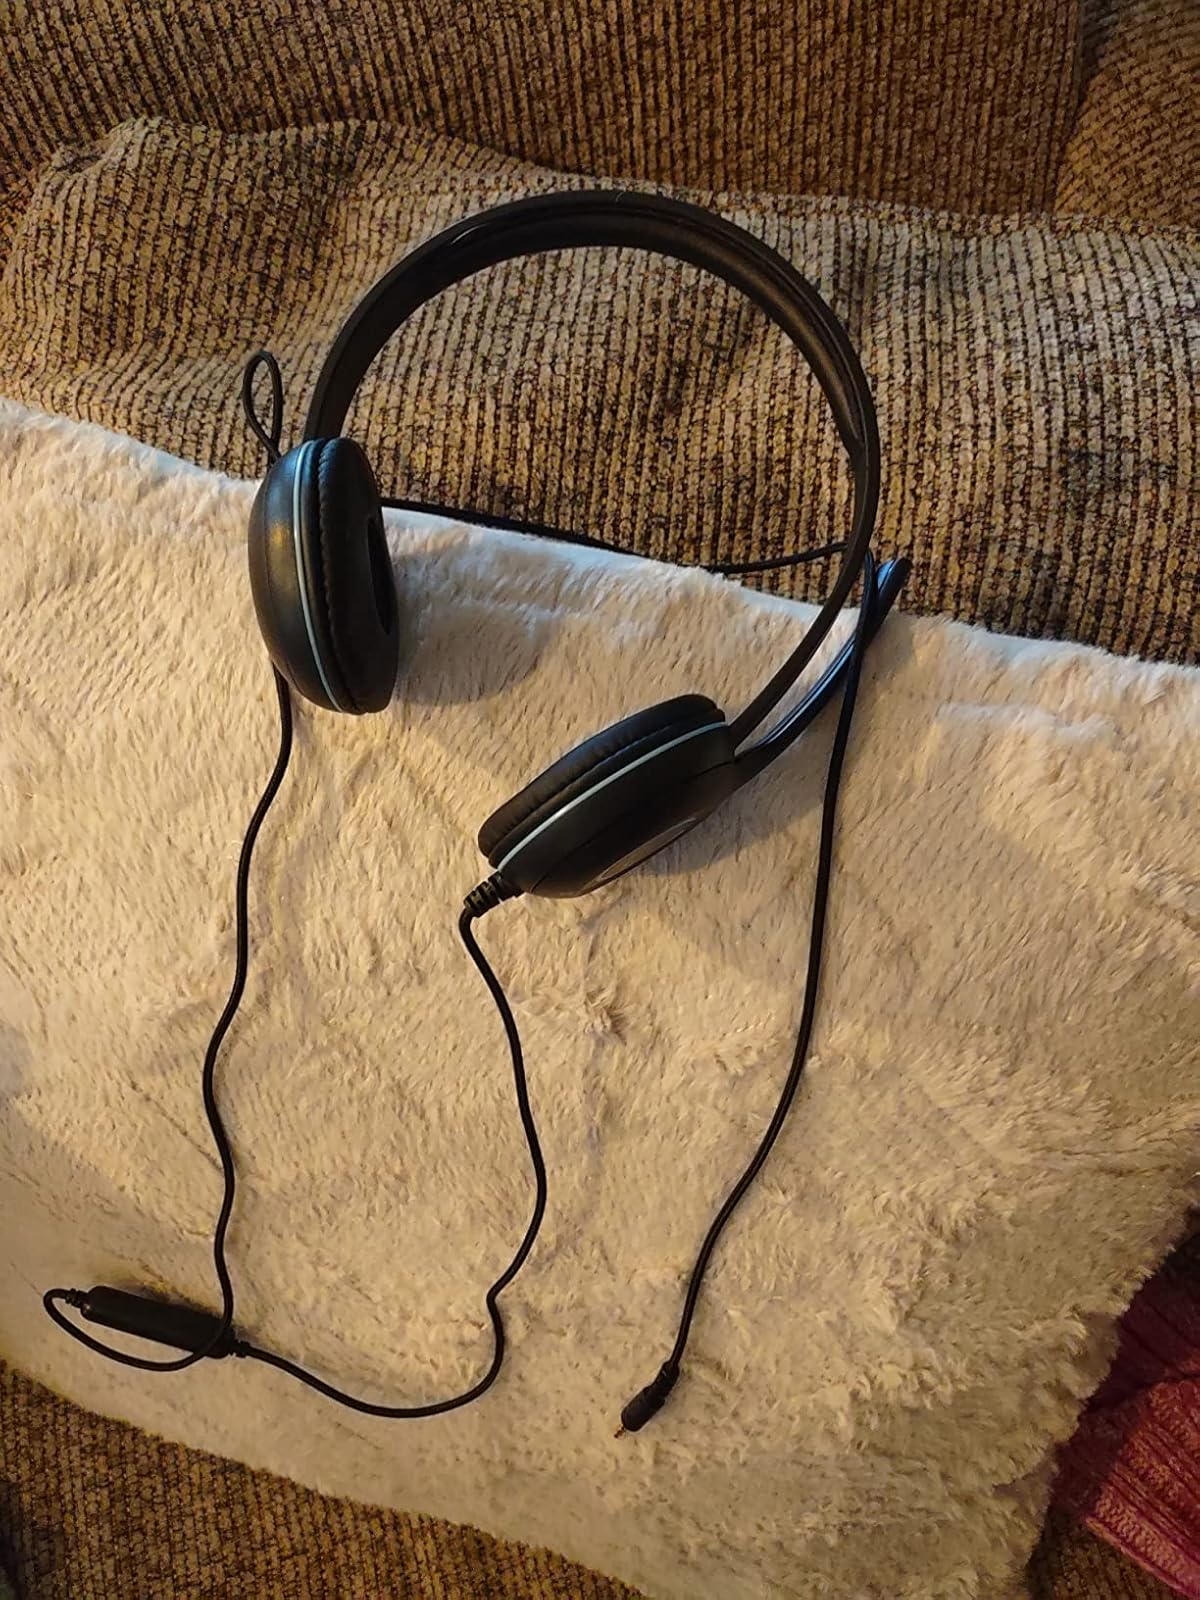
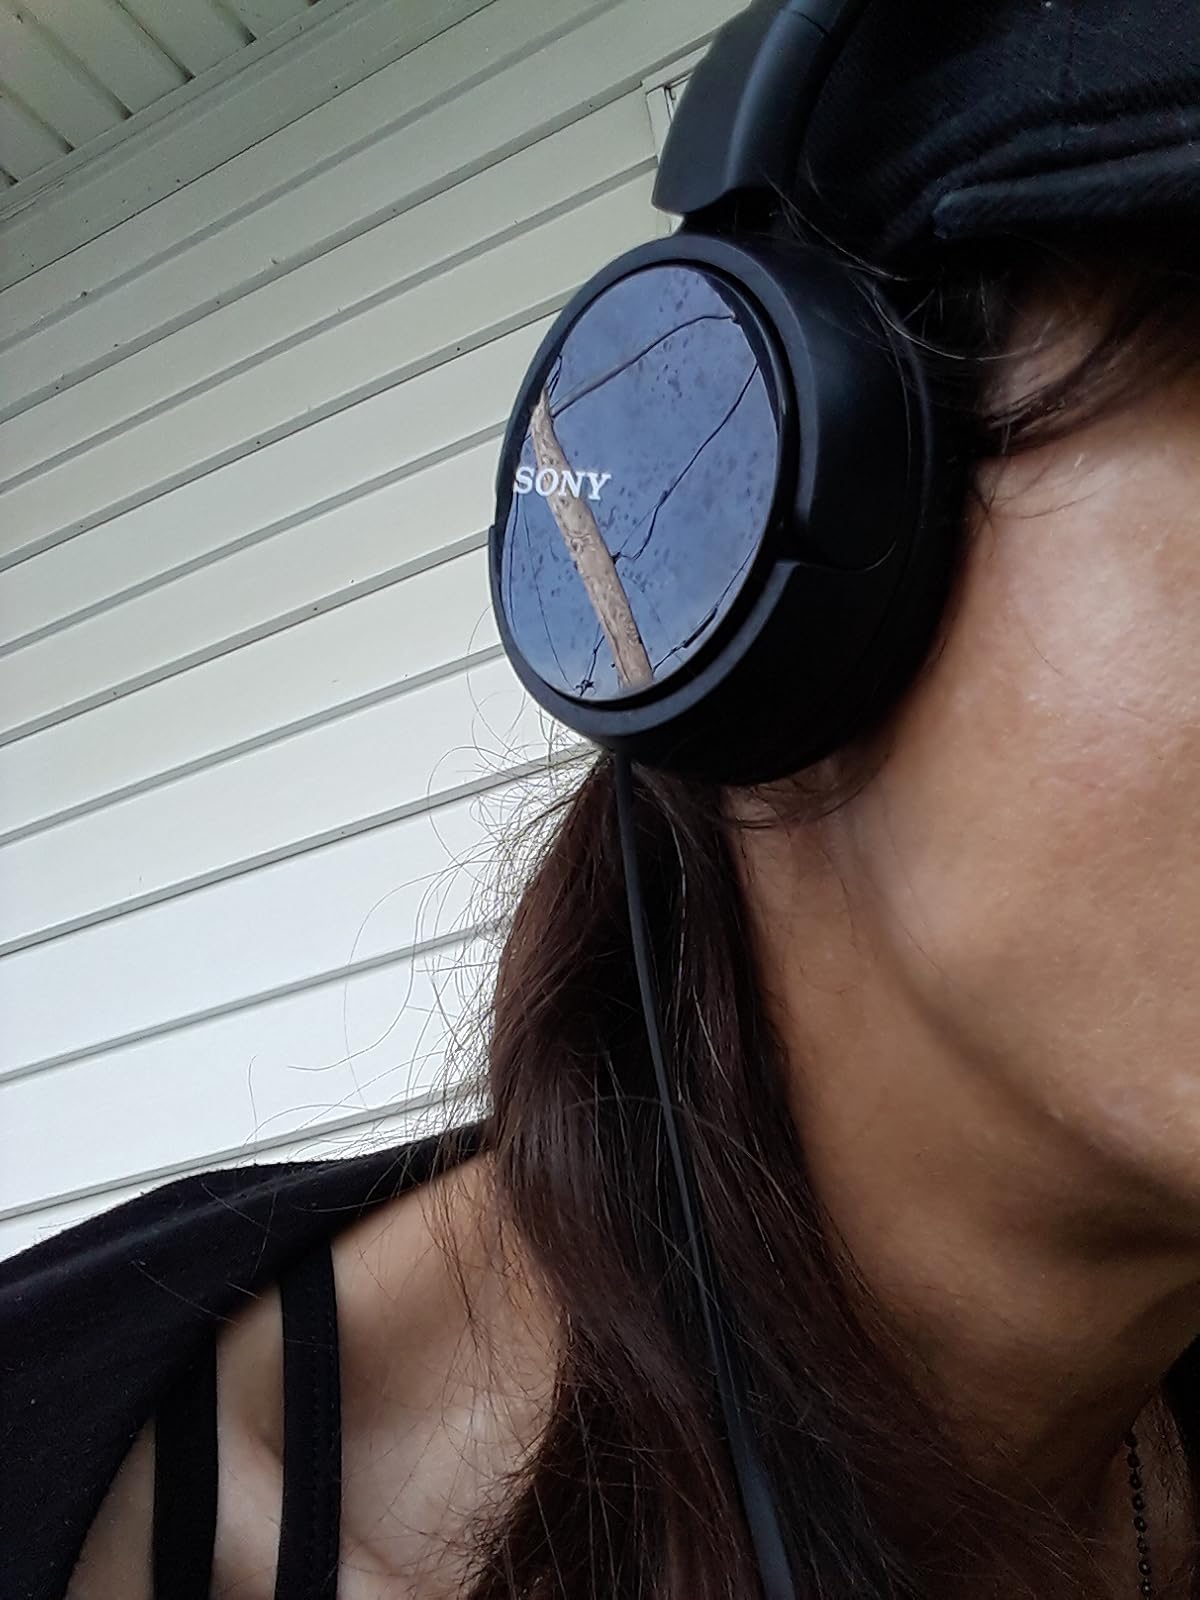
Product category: headphones
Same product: no